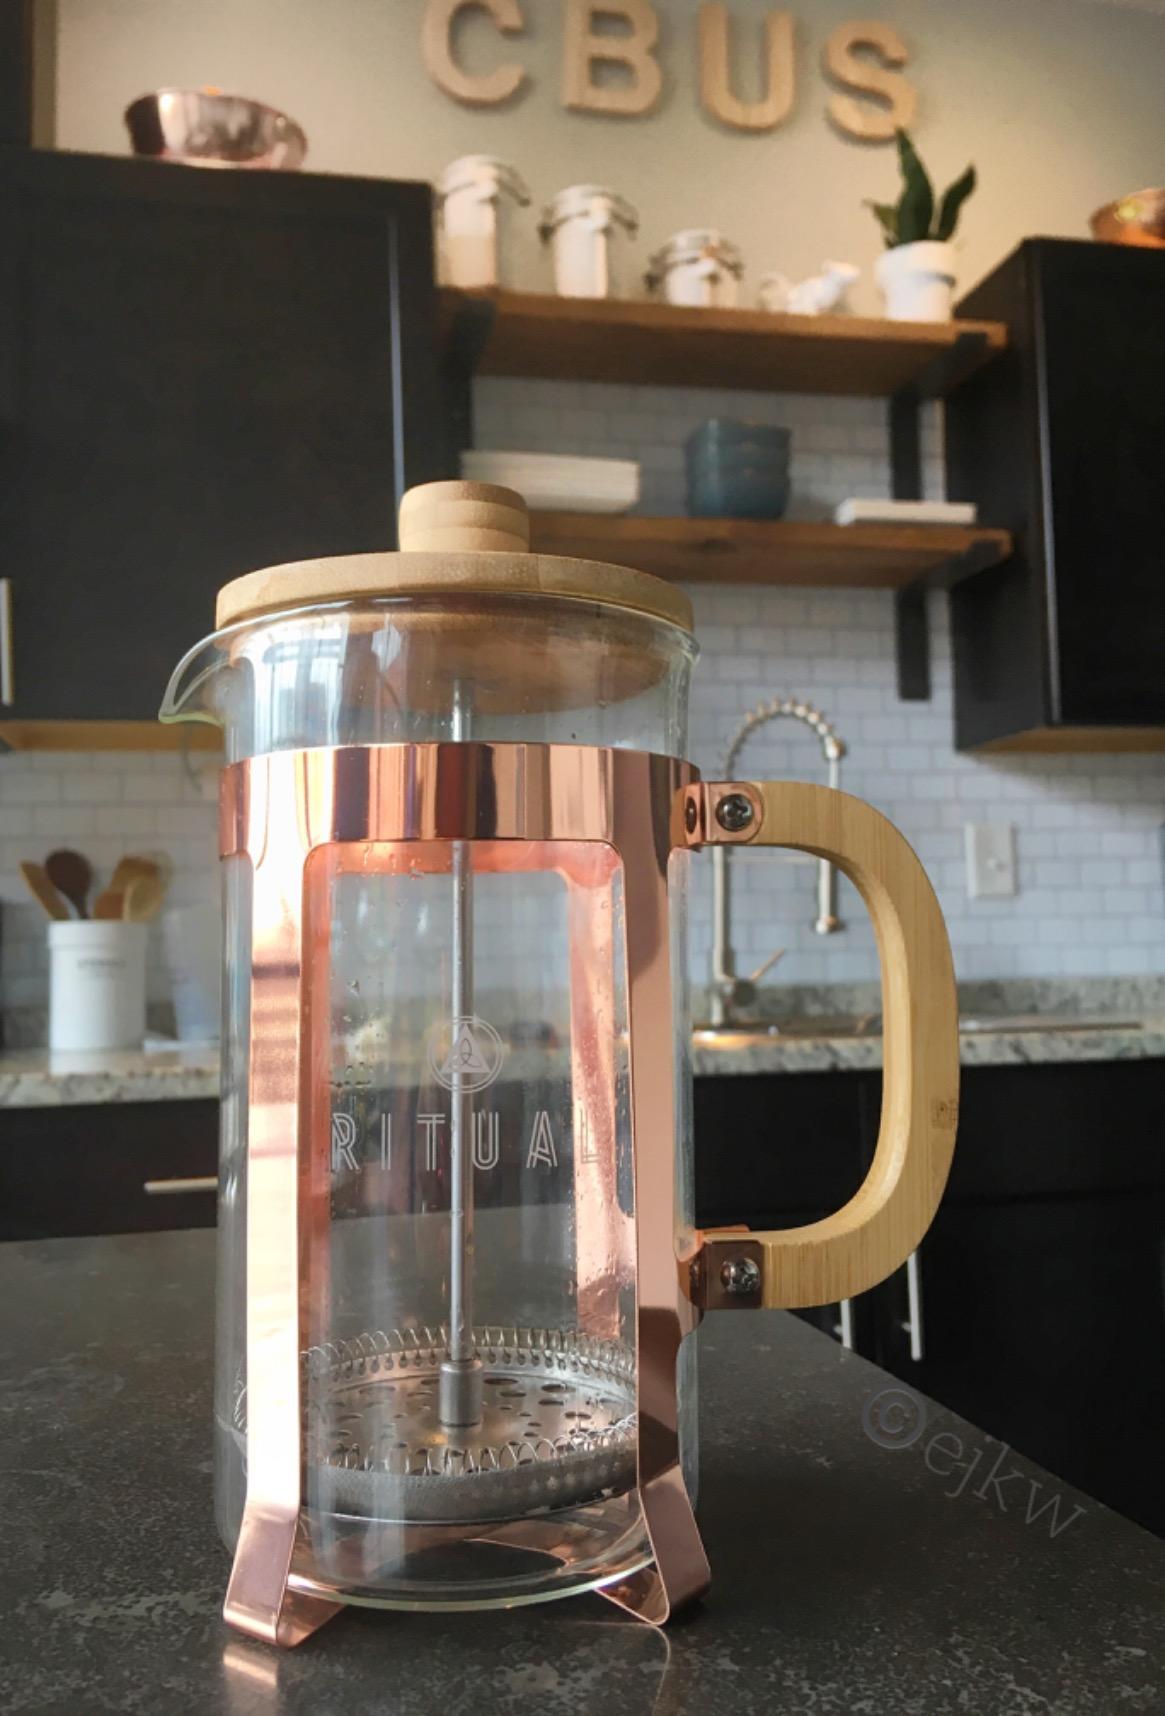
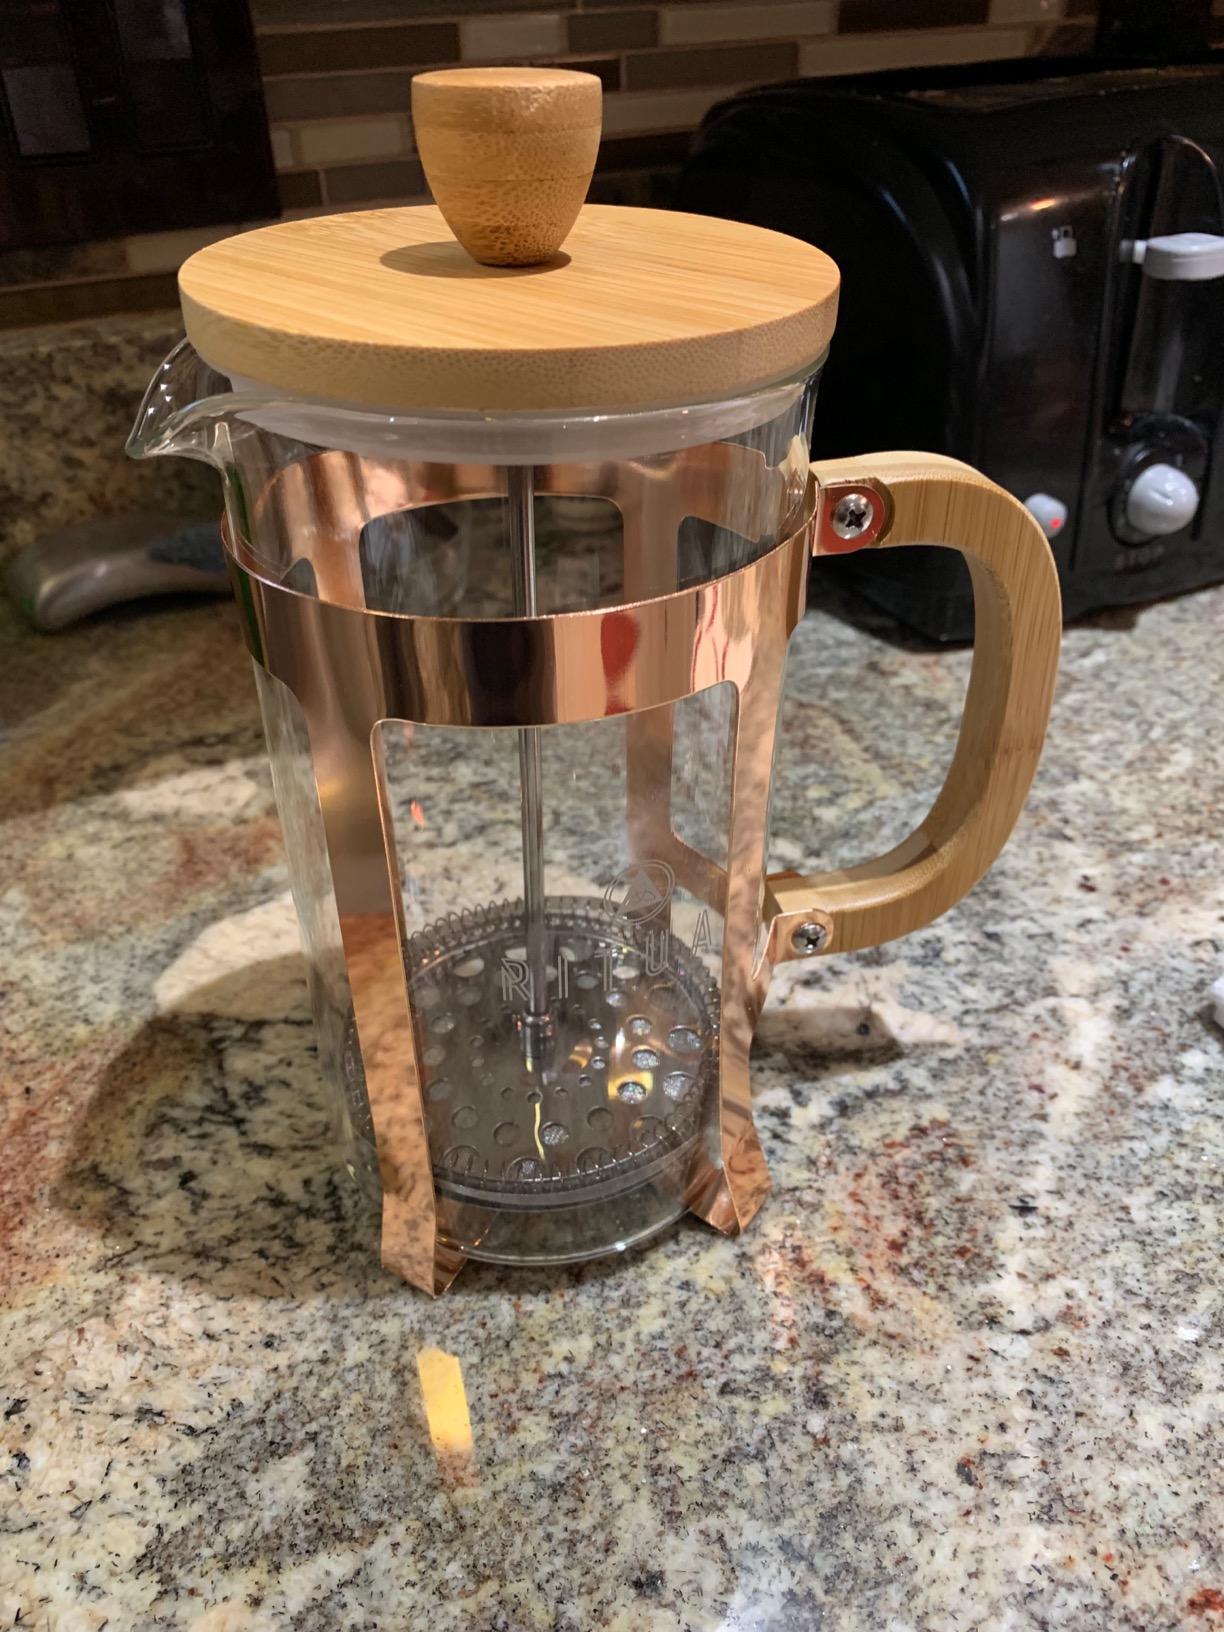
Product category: items_tea
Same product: yes